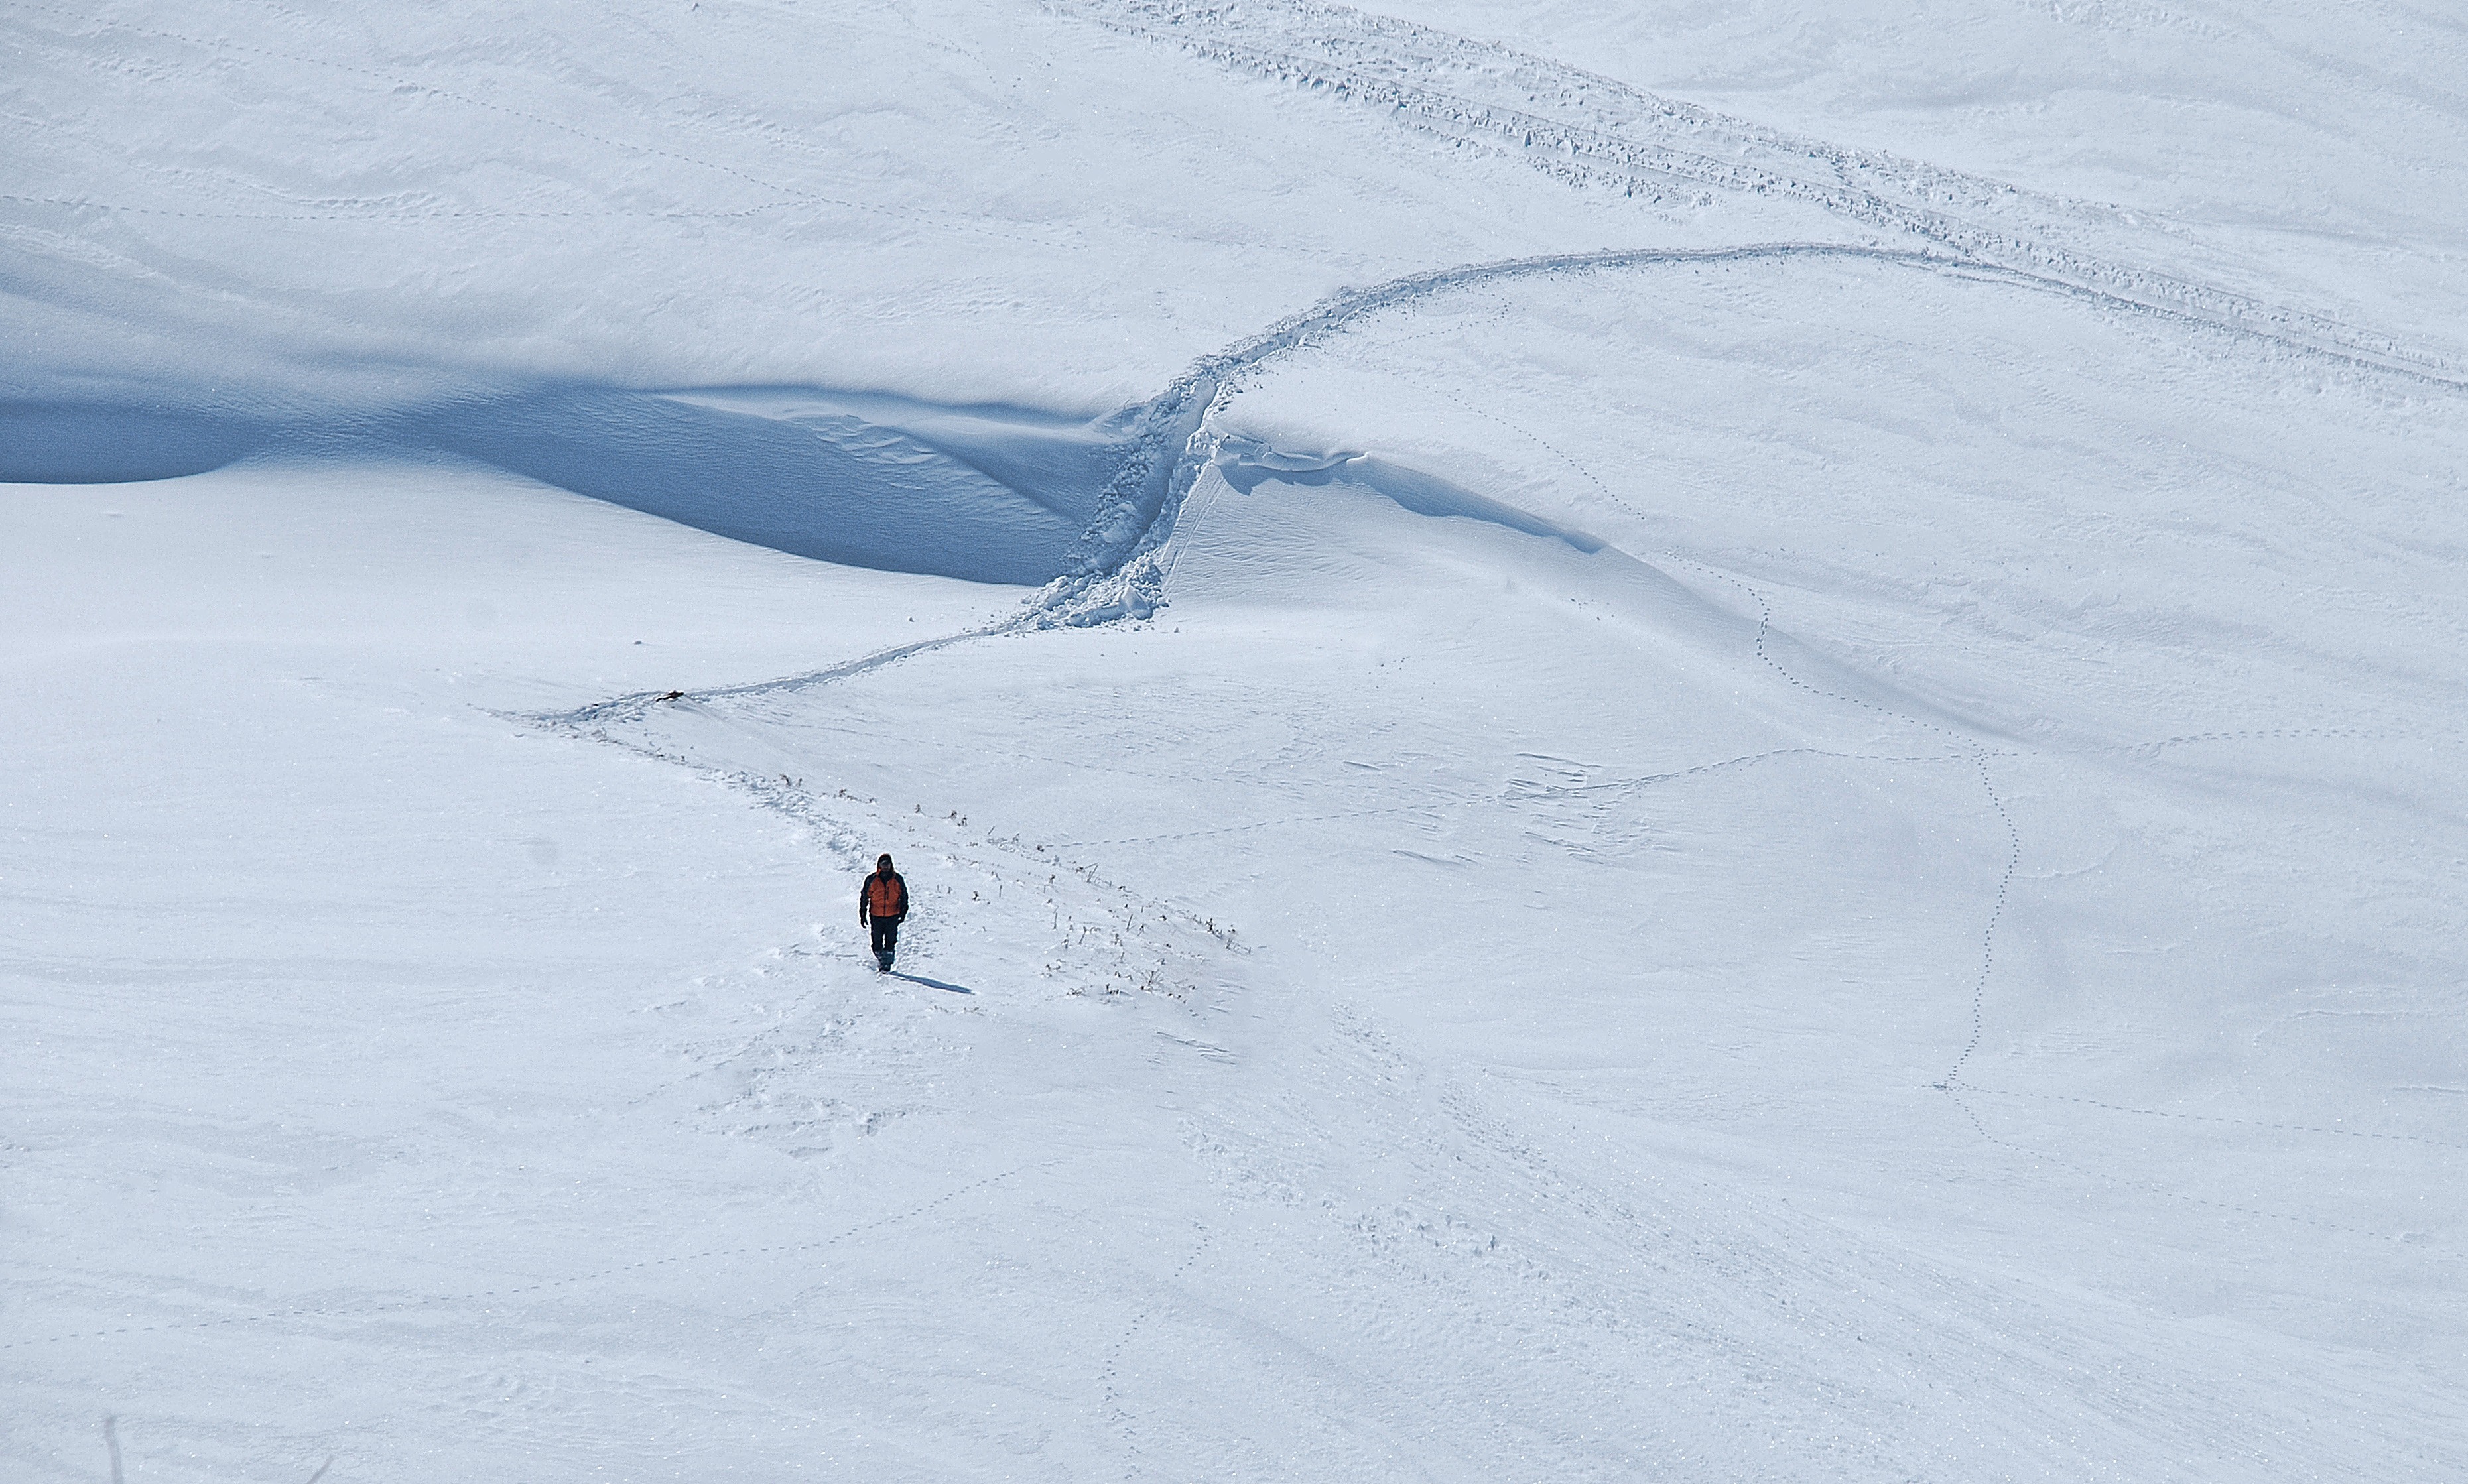
walking, mountain, snow, winter, girl, woman, hiking, sport, peak, alone, jumping, ice, glacier, action, alpine, rock climbing, climber, skiing, summit, sports equipment, mountaineering, winter sport, happy, sports, trekking, mountaineer, mountains, downhill, ski, harness, protection, ropes, top, piste, ski touring, alpinism, steep wall, ski mountaineering, ski equipment, alpine skiing, geological phenomenon, telemark skiing, climbing gear, loneliness mountaineer